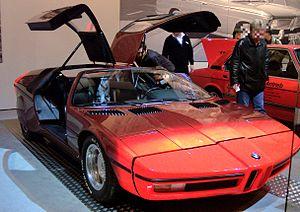
La BMW M1 ou BMW E26 est une voiture de sport GT du constructeur automobile allemand BMW-BMW M. Produite de 1978 à 1981, elle est, de par son palmarès en compétition, malgré son échec commercial, une des voitures de sport les plus mythiques de son temps.
Paul Bracq, né le 13 décembre 1933 à Bordeaux, est un designer automobile français, connu pour avoir travaillé pour Mercedes-Benz, BMW et Peugeot. Il a également travaillé chez Citroën et Brissonneau et Lotz.
La BMW Turbo ou BMW Turbo X1 ou BMW Turbo Studie ou BMW E25 Turbo est une voiture de sport concept-car GT du constructeur automobile allemand BMW, produite à 2 exemplaires, et présentée au salon international de l'automobile de Genève 1972.